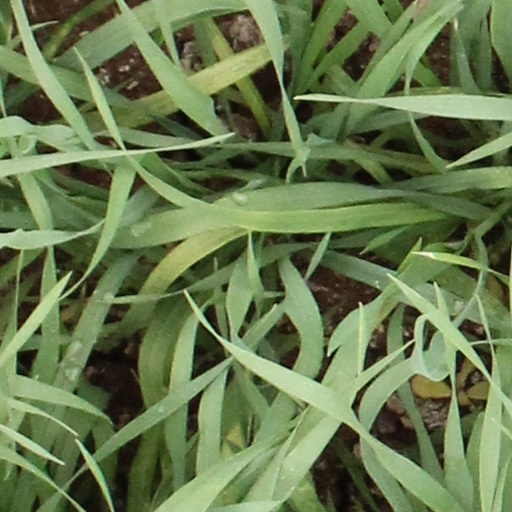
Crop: wheat